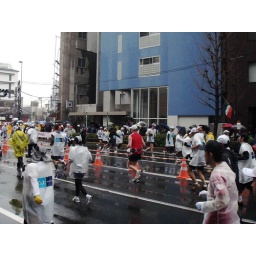
The boy in red